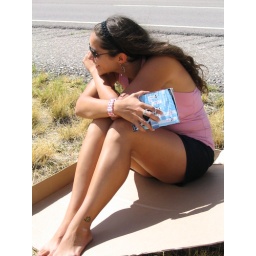
Audrey looking really cute with a manga book she found by the side of the highway